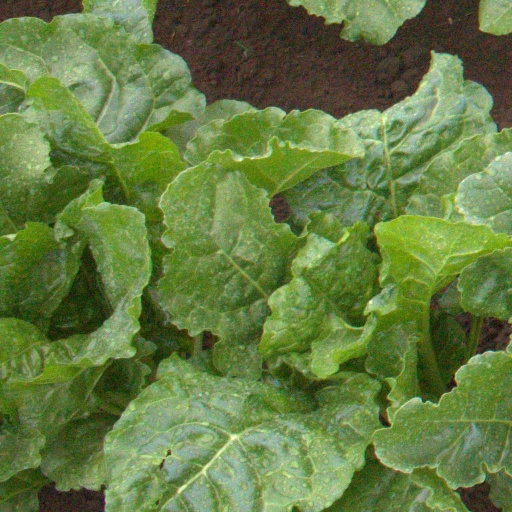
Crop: sugar beet